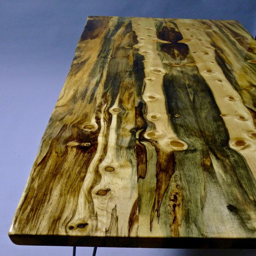
we need to do something like this with our wood !